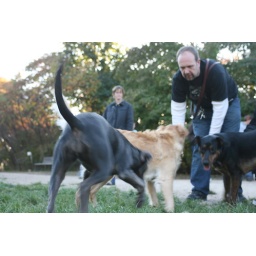
This man caught the attention of his dog (golden yellow, center) by waving a ball around his face